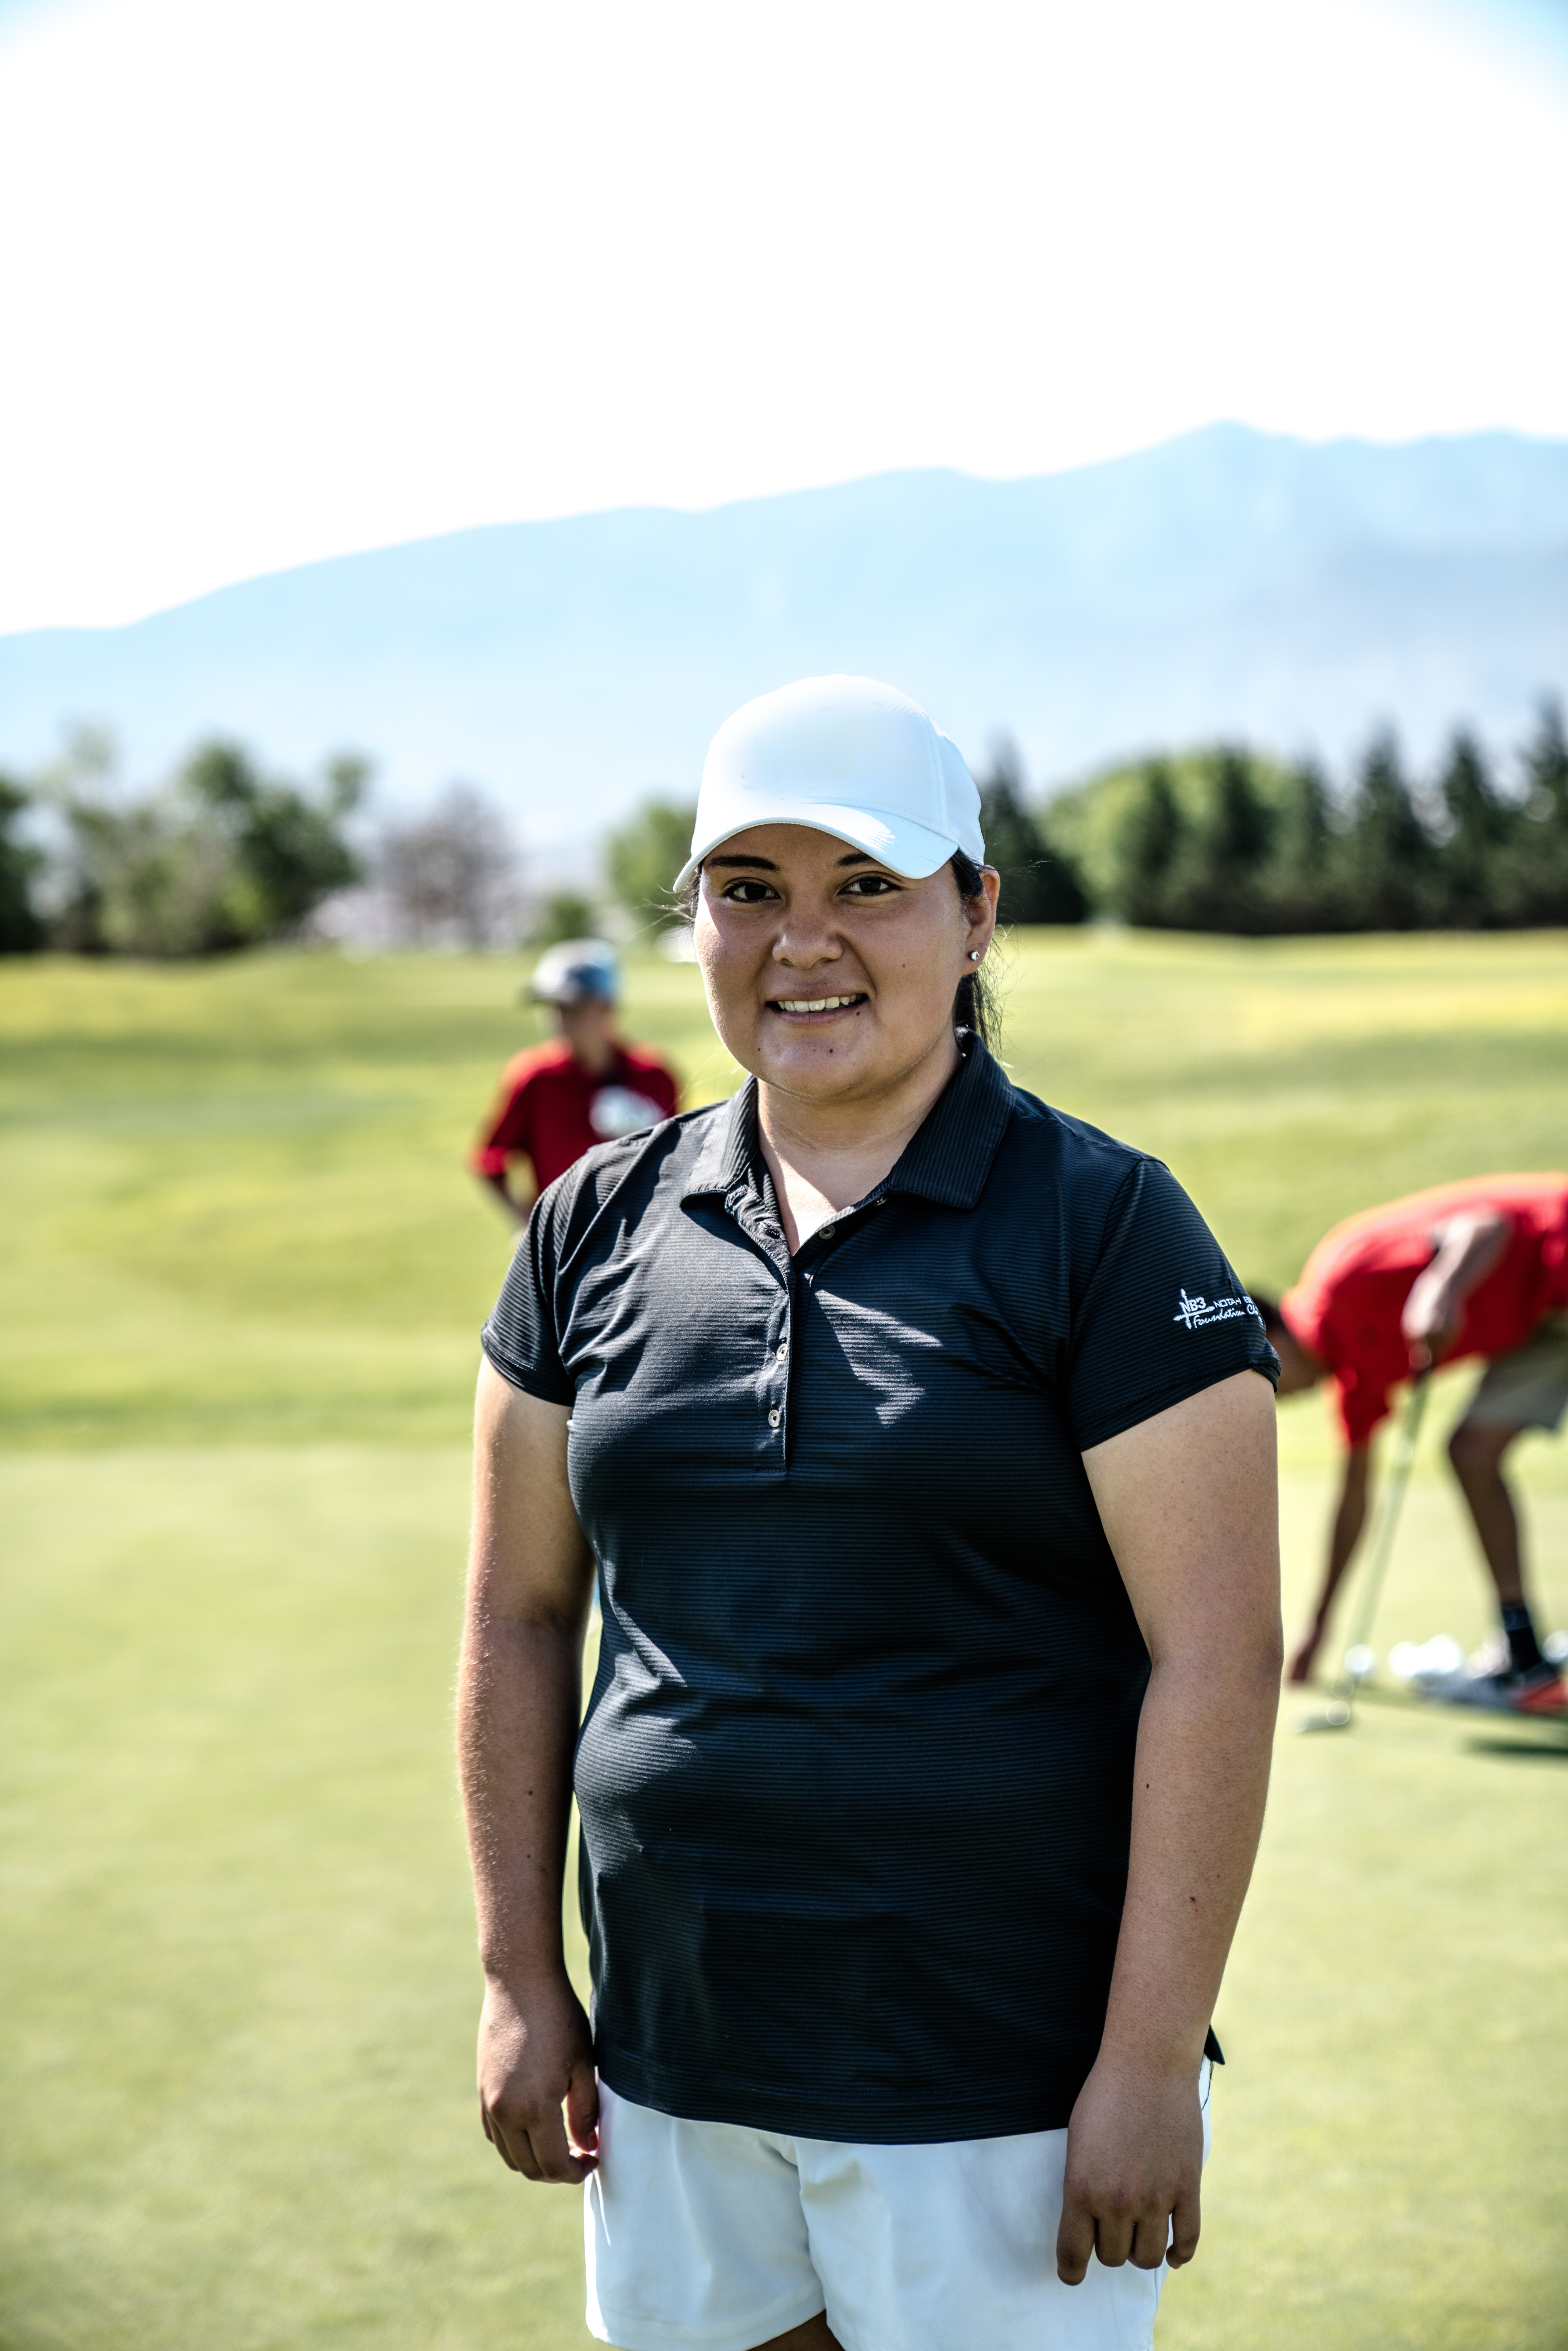
golf, red, golf course, golfer, recreation, competition event, sport venue, professional golfer, championship, golf club, golf equipment, fourball, precision sports, leisure, sports, competition, sports equipment, grassland